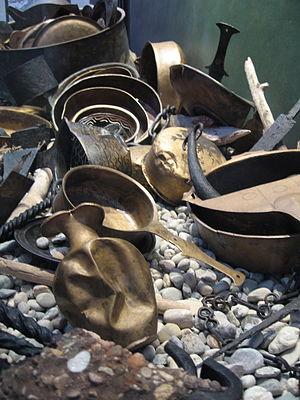
On entend par chute du limes de Germanie l'abandon par les Romains vers le milieu du IIIᵉ siècle du limes de Germanie qu'ils avaient construit depuis le Iᵉʳ siècle, ainsi que leur retraite de ce territoire d'empire vers l'arrière-pays à ce moment-là.